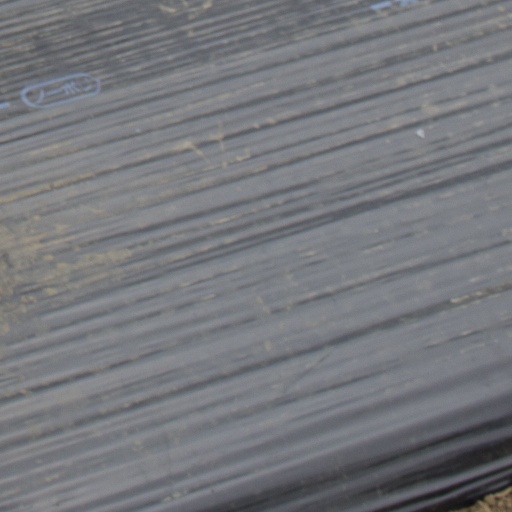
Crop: Jerusalem artichoke